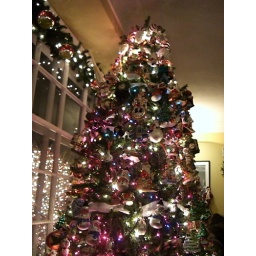
Christmas tree in front window